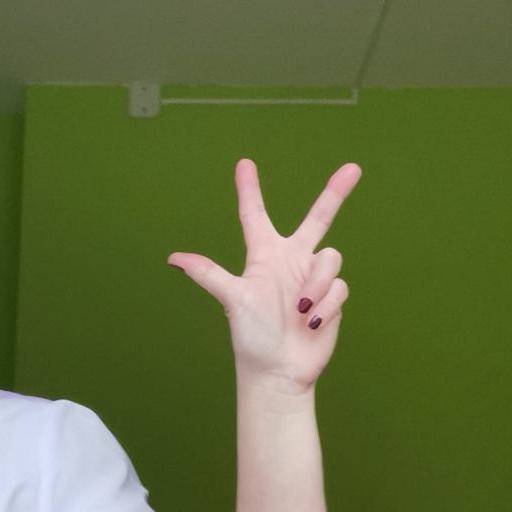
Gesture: three2